Falstaff (opera)

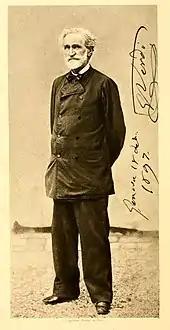
Verdi in 1897

For a comic subject Verdi considered Cervantes' "Don Quixote" and plays by Goldoni, Molière and Labiche, but found none of them wholly suitable. The singer Victor Maurel sent him a French libretto based on Shakespeare's "The Taming of the Shrew". Verdi liked it, but replied that "to deal with it properly you need a Rossini or a Donizetti". Following the success of "Otello" in 1887 he commented, "After having relentlessly massacred so many heroes and heroines, I have at last the right to laugh a little." He confided his ambition to the librettist of "Otello", Arrigo Boito. Boito said nothing at the time, but he secretly began work on a libretto based on "The Merry Wives of Windsor" with additional material taken from "Henry IV", parts 1 and 2. Many composers had set the play to music, with little success, among them Carl Ditters von Dittersdorf (1796), Antonio Salieri (1799), Michael William Balfe (1835) and Adolphe Adam (1856). The first version to secure a place in the operatic repertoire was Otto Nicolai's "The Merry Wives of Windsor" in 1849, but its success was largely confined to German opera houses.